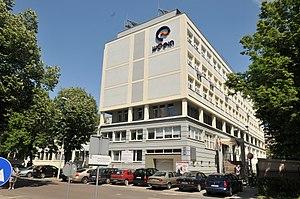
L’université polytechnique de Łódź est un établissement public d'enseignement supérieur technologique et de recherche polonais situé à Łódź.